James Cagney

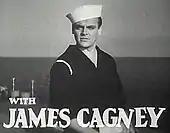
"Here Comes the Navy" (1934)

In 1935 Cagney was listed as one of the Top Ten Moneymakers in Hollywood for the first time, and was cast more frequently in non-gangster roles; he played a lawyer who joins the FBI in "G-Men", and he also took on his first, and only, Shakespearean role, as top-billed Nick Bottom in "A Midsummer Night's Dream" alongside Joe E. Brown as Francis Flute and Mickey Rooney as Puck.